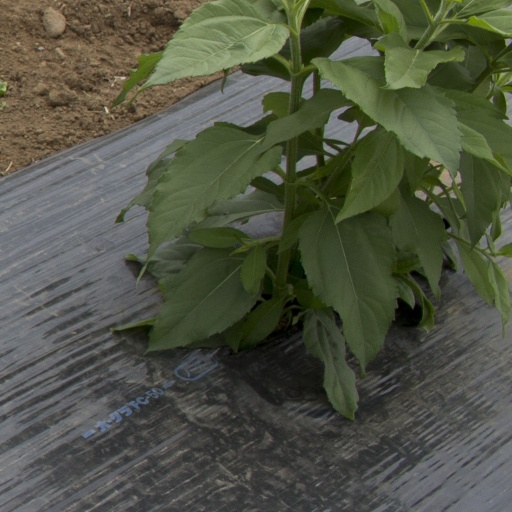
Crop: Jerusalem artichoke